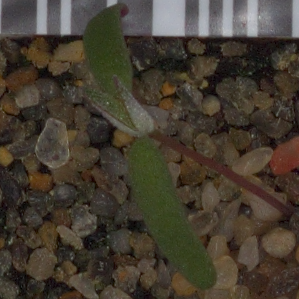
Label: fat_hen